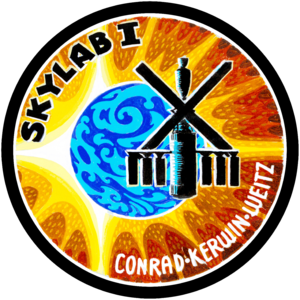
Skylab 2
Skylab 2 eller SL-2 var den første besætning som ankom til den amerikanske rumstation Skylab. Ved opsendelsen blev der anvendt en Saturn IB-raket, og missionen foregik fra 25. maj 1973 til 22. juni. Besætningen bestod af astronauterne Pete Conrad, Paul Weitz og Joseph Kerwin.